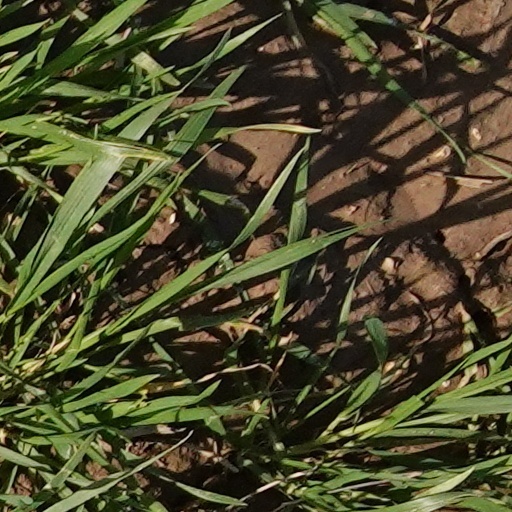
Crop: wheat